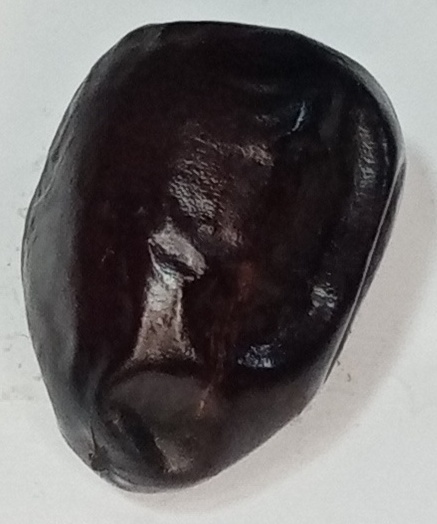
Variety: kupro
Size: large
Grade: grade-2